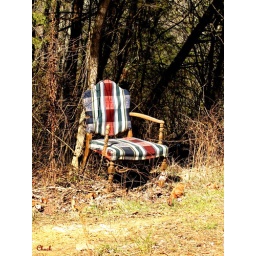
This chair is just sitting at the edge of the woods by the road no houses nearby.